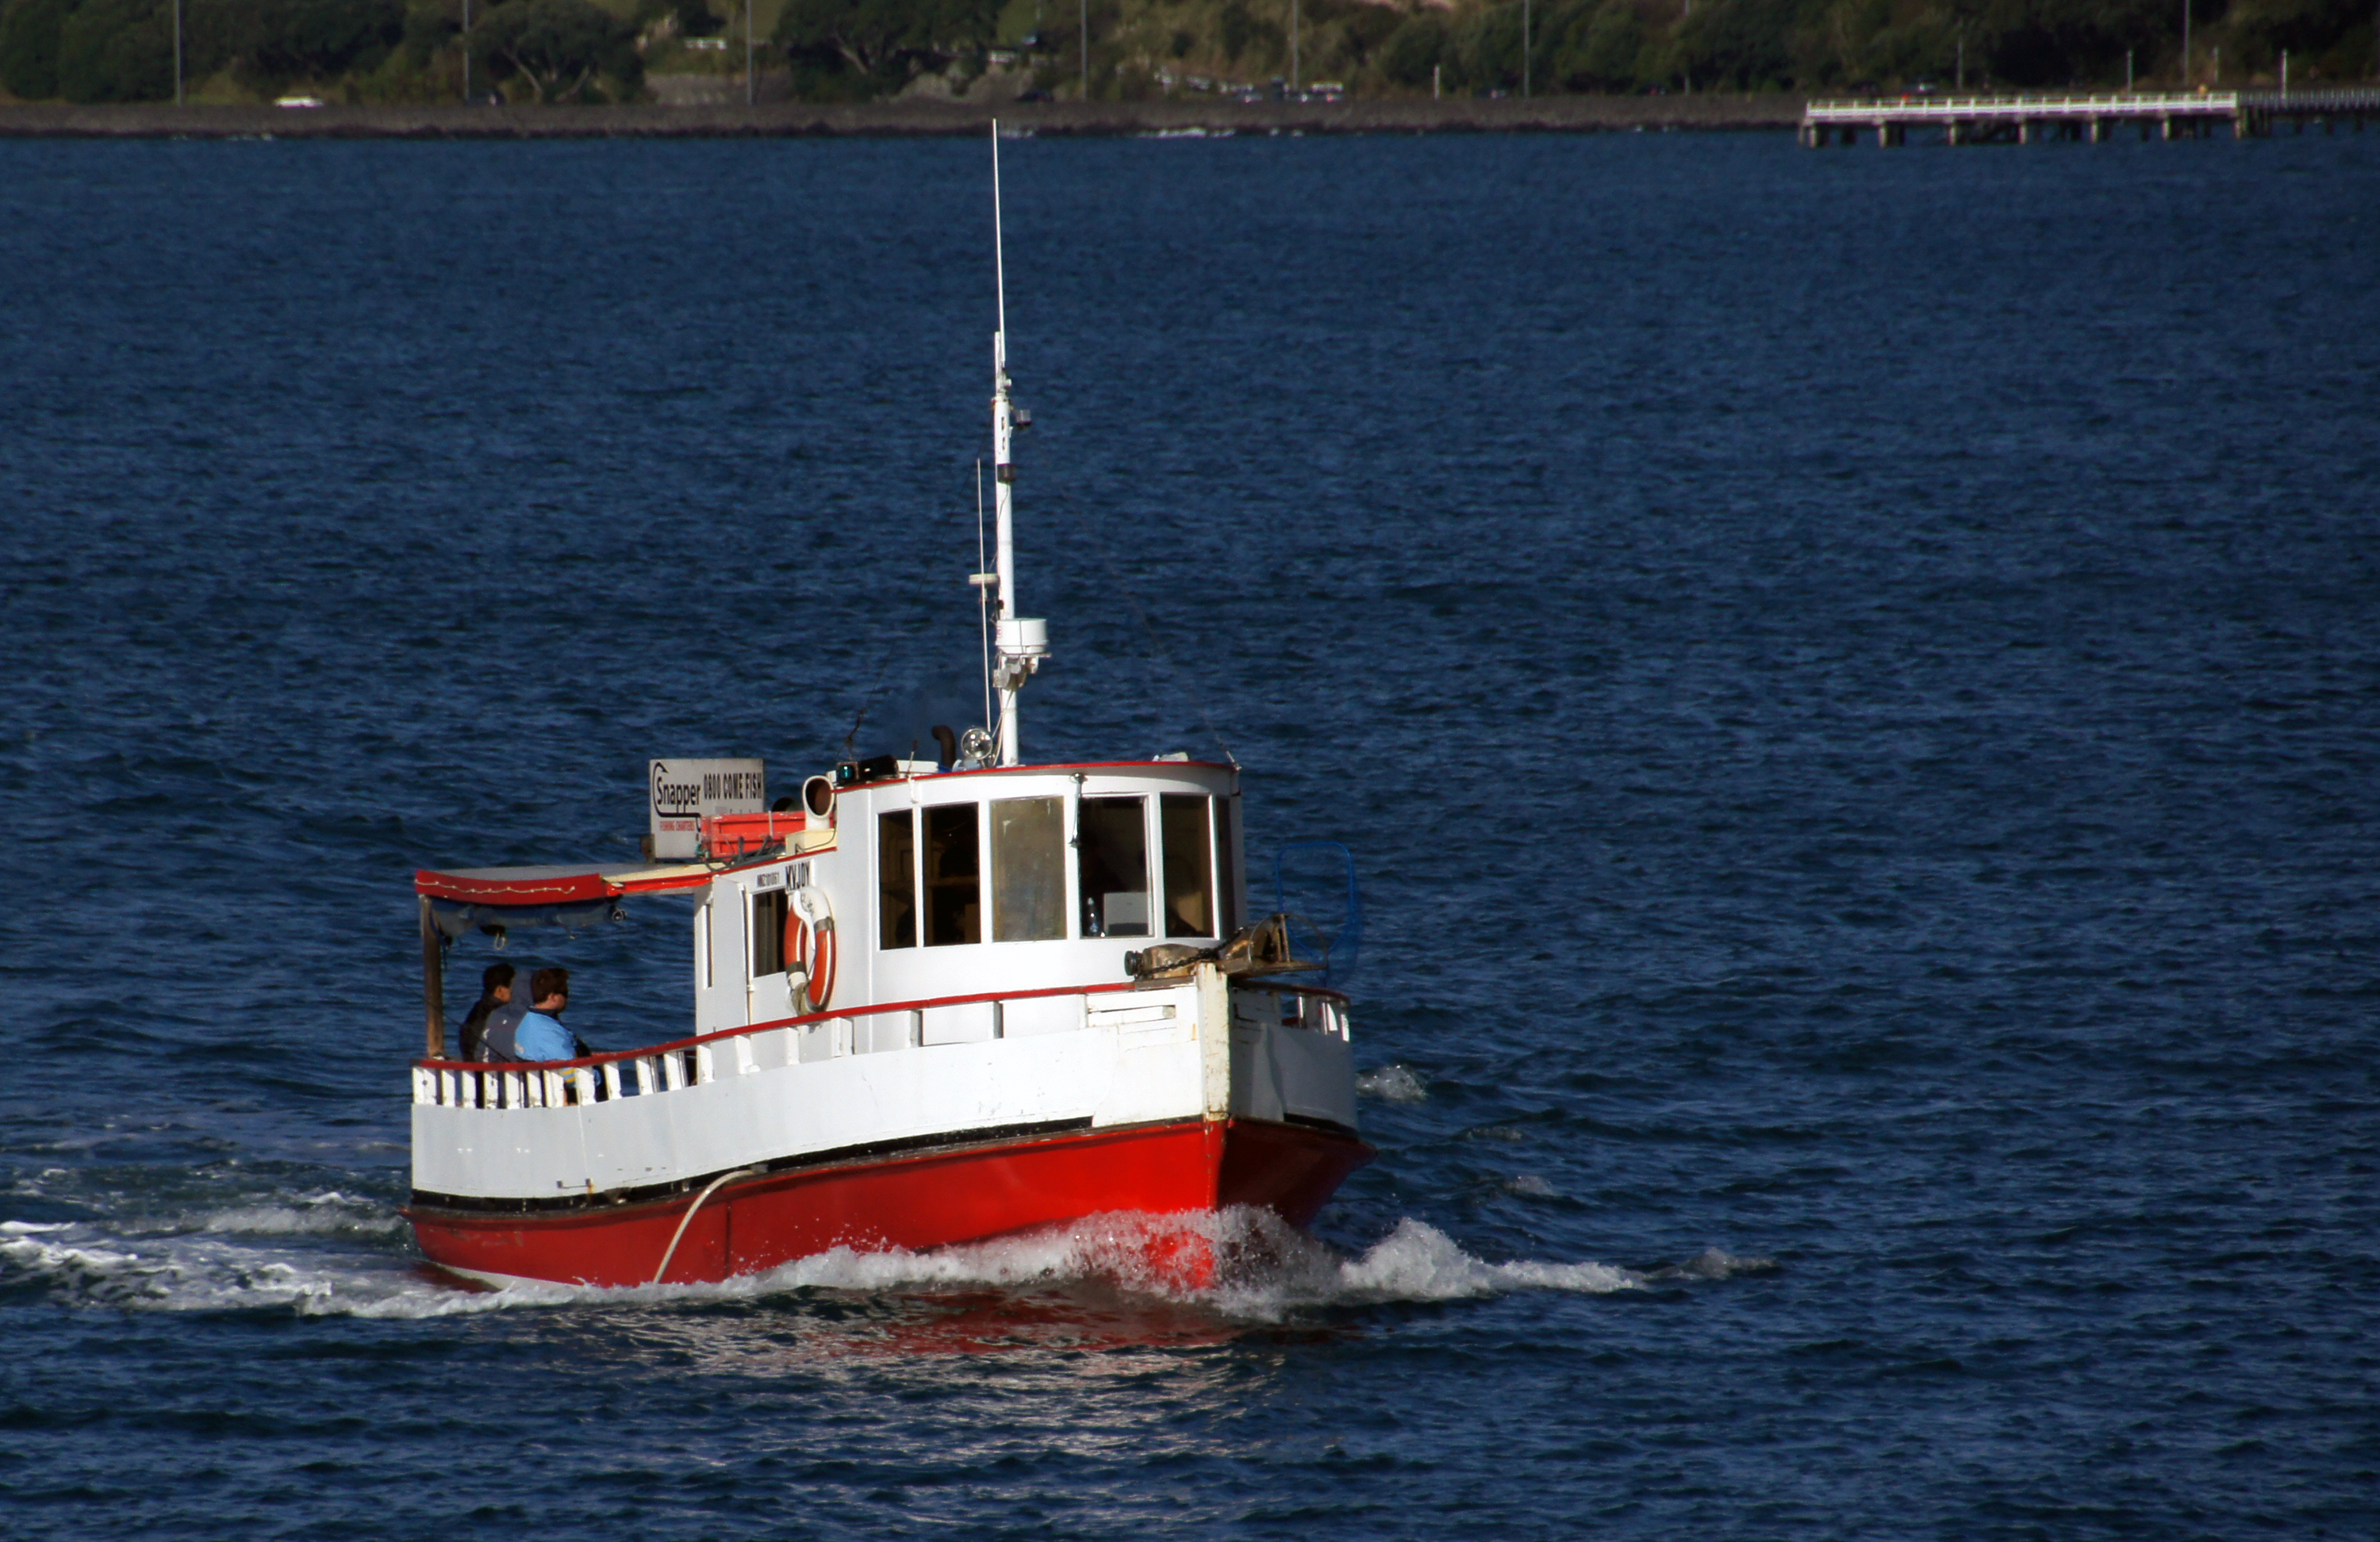
sea, boat, ship, vehicle, cargo ship, ferry, channel, tugboat, watercraft, redandwhiteboat, fishing vessel, freight transport, pilot boat, fishing trawler